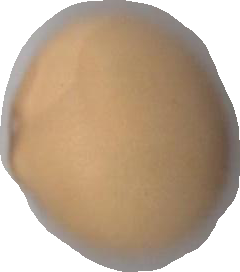
Variety: Grobogan